George Greenleaf

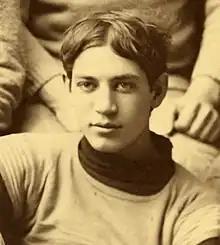
Greenleaf, 1893

George Franklin Greenleaf Jr. (September 29, 1874 – May 30, 1936) was an American college football player and coach and physician. He played football at the University of Michigan as a from quarterback and end 1893 to 1896. Greenleaf served as the head football coach at Miami University in Oxford, Ohio for one season, in 1899, compiling a record of 1–5. He later practiced medicine in Indiana and Illinois.